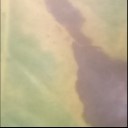
Label: Leaf_rust